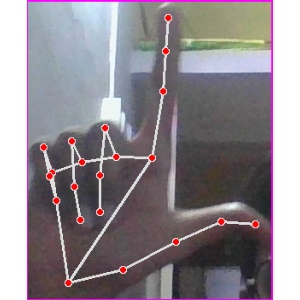
अक्षर: ल